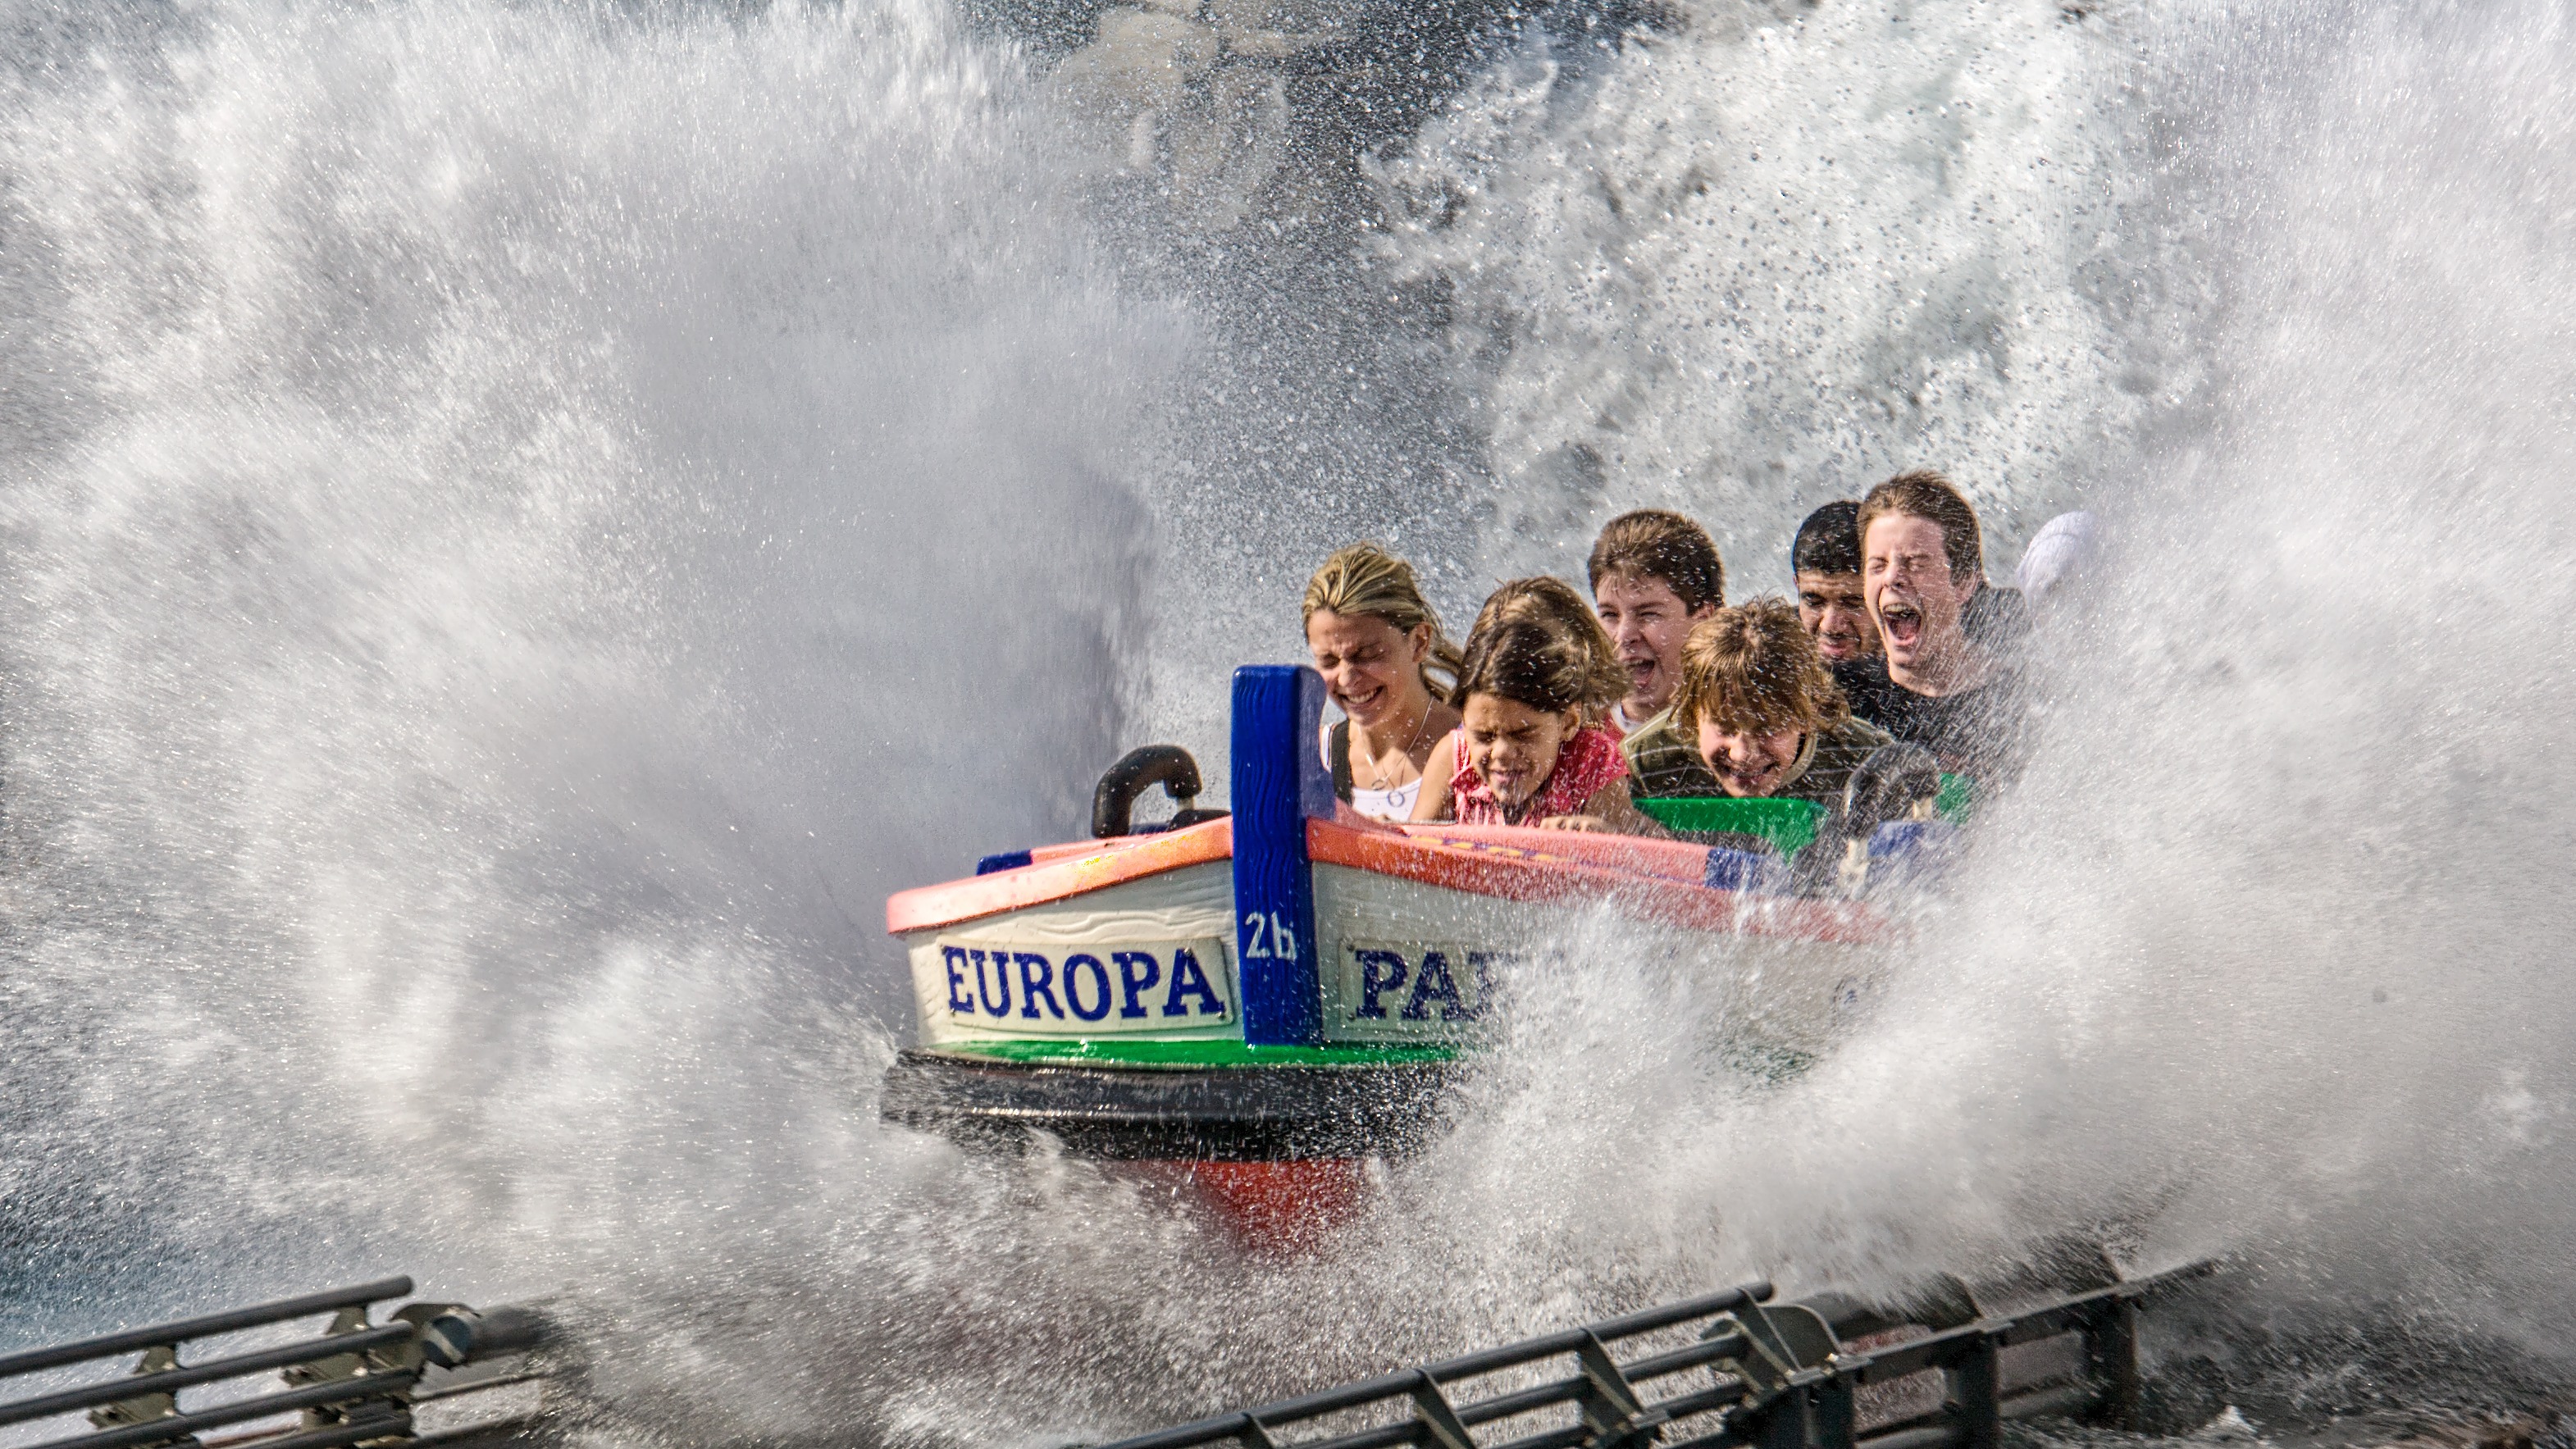
water, wave, recreation, boot, vehicle, amusement park, park, rapid, extreme sport, children, fun, sports, boating, tubing, water sport, inject, water slide, outdoor recreation, europa park